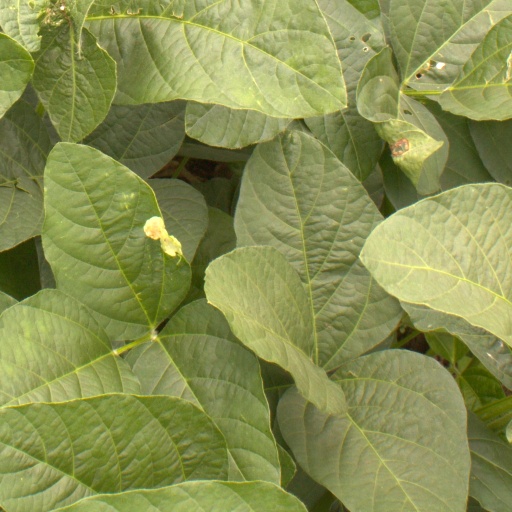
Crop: soybean